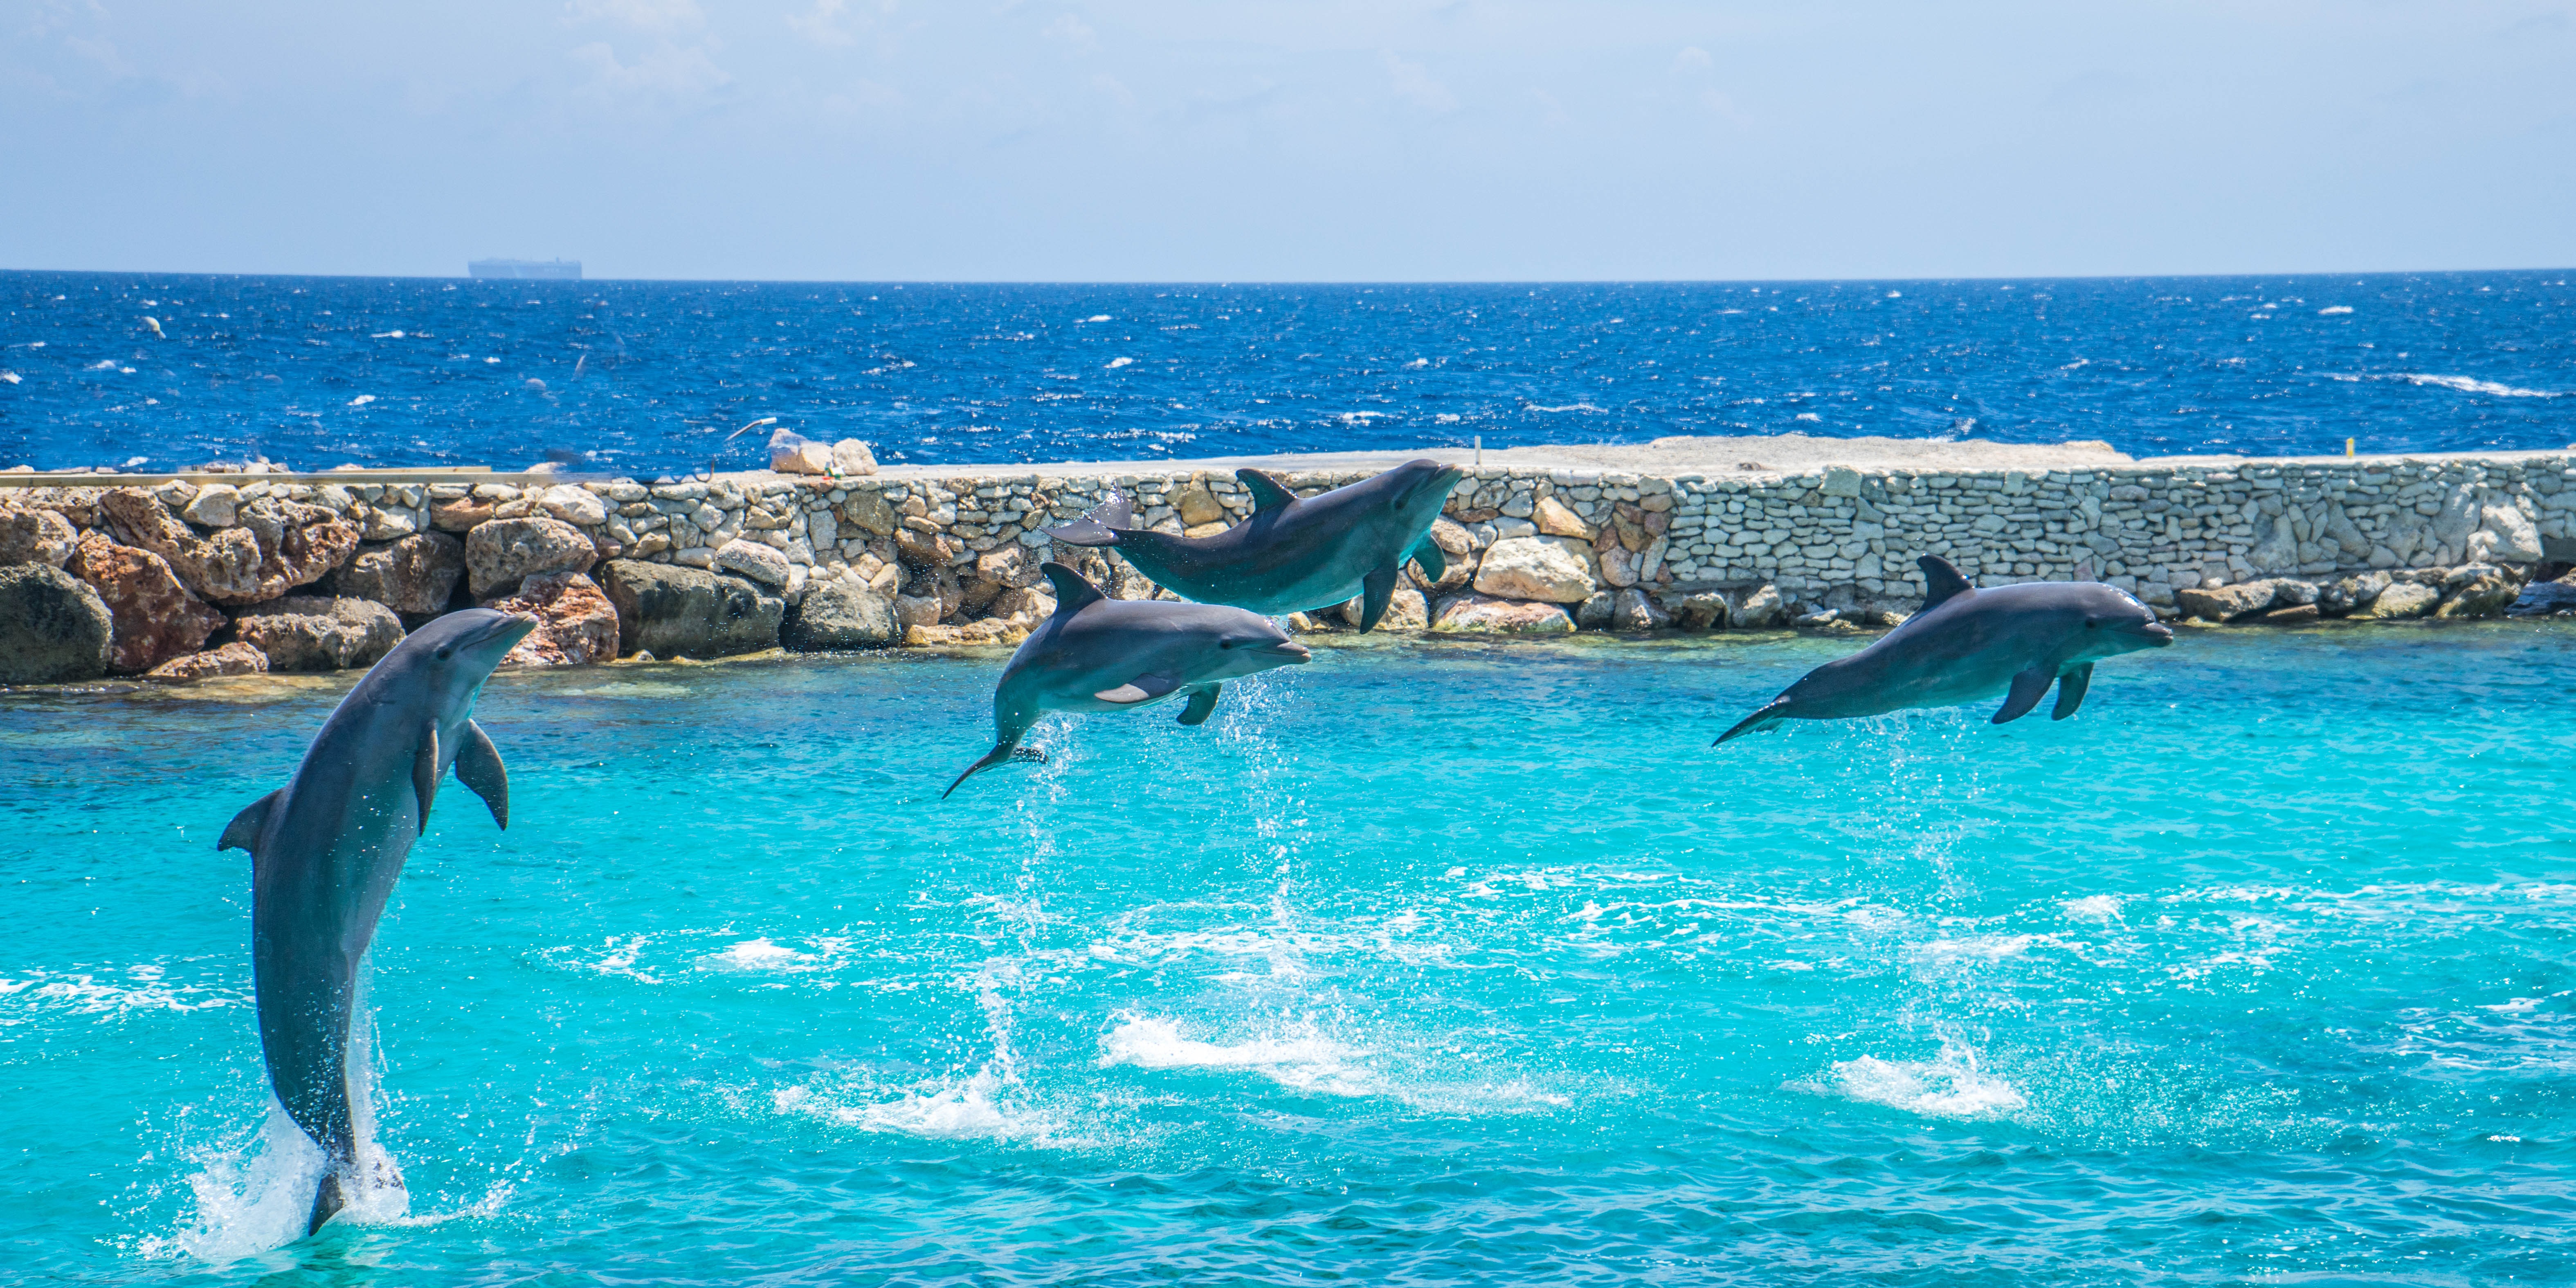
sea, water, nature, ocean, sky, wave, summer, jumping, wildlife, wild, splash, tropical, mammal, blue, aquatic, swimming, life, fun, happy, marine, vertebrate, dolphin, dolphins, stunt, intelligent, marine mammal, marine biology, whales dolphins and porpoises